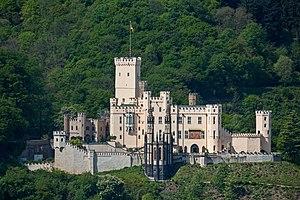
Le château de Stolzenfels à Coblence
La Vallée du Haut-Rhin moyen, également connue sous le nom de Rhin romantique, est une section de 65 kilomètres de long de la vallée du Rhin entre Bingen et Coblence en Allemagne. Elle a été inscrite sur la liste du patrimoine mondial de l'UNESCO en juin 2002 pour son ensemble unique associant un patrimoine géologique, historique, culturel et industriel.
Le château de Stolzenfels est un château néo-gothique qui se trouve sur la rive gauche du Rhin non loin de la ville de Coblence en Allemagne.
Cette liste non exhaustive répertorie les principaux châteaux en Allemagne métropolitaine. Il suffit de cliquer sur une région pour trouver la liste des châteaux qu'elle comprend.
Coblence est une ville et un arrondissement d'Allemagne, situés dans le nord du Land de la Rhénanie-Palatinat. Au 31 décembre 2014, la ville comptait 111 434 habitants.